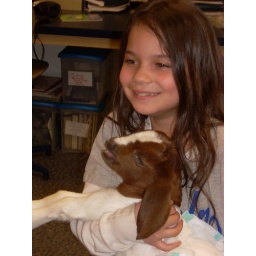
A goat in the classroom